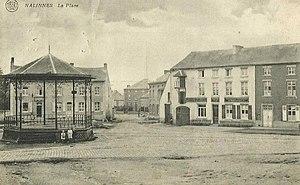
Carte postale ancienne, vue sur la place du Centre à Nalinnes-Centre et sur le Kiosque à musique en 1919
Le kiosque à musique de Nalinnes est un kiosque à musique construit en 1907 sur la place du centre à Nalinnes en Belgique.